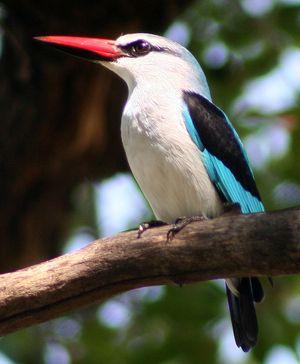
Le Martin-chasseur du Sénégal est une espèce d'oiseaux de la famille des Alcedinidae et de la sous-famille des Halcyoninae. Il est commun en Afrique tropicale et équatoriale. C'est une espèce endémique du continent africain. Dans son Histoire naturelle, le naturaliste français Georges-Louis Leclerc Buffon prête à cette espèce le nom vernaculaire de baboucard, mot dérivé du nom de l'oiseau en langue wolofe, bien que cette appellation ne soit plus courante en français.
Le lac Victoria, ou Nyanza, est le plus grand lac d'Afrique et le quatrième ou le deuxième au monde en superficie avec 68 100 km². Il doit son nom à l'explorateur britannique Speke qui fut en 1858 le premier Européen à l'atteindre, et qui le baptisa en l'honneur de la reine Victoria. Situé en Afrique de l'Est, au cœur d'une zone densément peuplée, il est bordé par le Kenya au nord-est, l'Ouganda au nord et au nord-ouest et la Tanzanie au sud, sud-ouest et sud-est. Occupant une dépression encadrée par les deux branches de la vallée du grand rift, il est la source du Nil Blanc, le plus long affluent du Nil.